History of Sweden

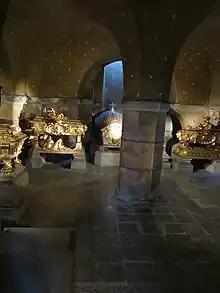
This family crypt and the chapel above it house, in highly ornate coffins, the remains of all four of the Wittelsbach Dynasty monarchs of Sweden whose high-powered period (1654–1720) has been called the "Caroline Era" for Kings Carl X Gustav, Carl XI and Carl XII.

During the 16th and 17th centuries, the kings demanded ever increasing taxes and military conscription, emphasizing the need for defense. However the money and manpower were used for offensive warfare. Indeed, when there seemed to be a real threat of invasion in 1655–1660, King Charles X Gustav asked the people to give more and to manage their own defences. Finally a balance was reached that provided a well supplied aggressive foreign policy. During the 17th century, after winning wars against Denmark, Russia, and Poland, Sweden (with scarcely more than 1 million inhabitants) emerged as a great power by taking direct control of the Baltic region, which was Europe's main source of grain, iron, copper, timber, tar, hemp, and furs.